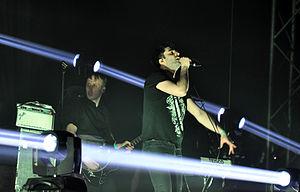
GOOSE est un groupe de rock-electro belge composé de Mickael Karkousse, Dave Martijn, Tom Coghe et Bert Libeert. En France, le groupe a déjà joué des concerts - entre autres - au festival des Eurockéennes de Belfort, au festival des Vieilles Charrues, à Solidays, en Belgique à Rock Werchter.